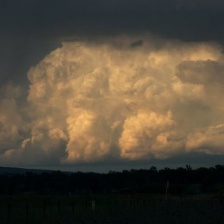
Cloud type: Cumulonimbus